Chase XCG-20

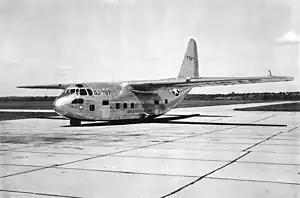
The second XG-20 prototype

The Chase XCG-20, also known as the XG-20 and by the company designation MS-8 Avitruc, was a large assault glider developed immediately after World War II by the Chase Aircraft Company for the United States Air Force, and was the largest glider ever built in the United States. The XG-20 did not see production due to a change in USAF requirements, however, it was modified into the successful Fairchild C-123 Provider twin-engined transport aircraft which saw extensive service in the Vietnam War.